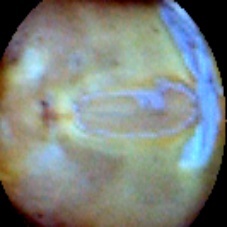
Label: Skin-damaged